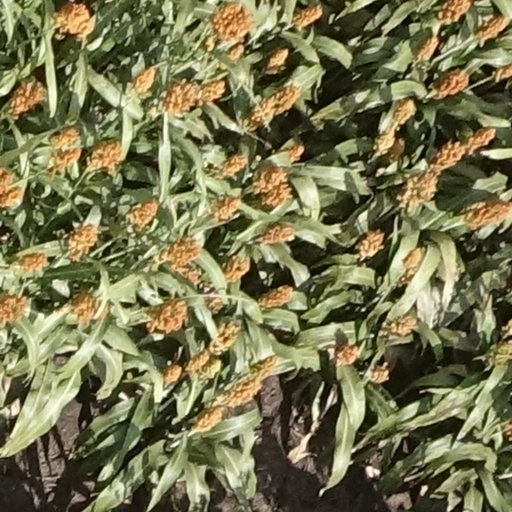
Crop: sorghum